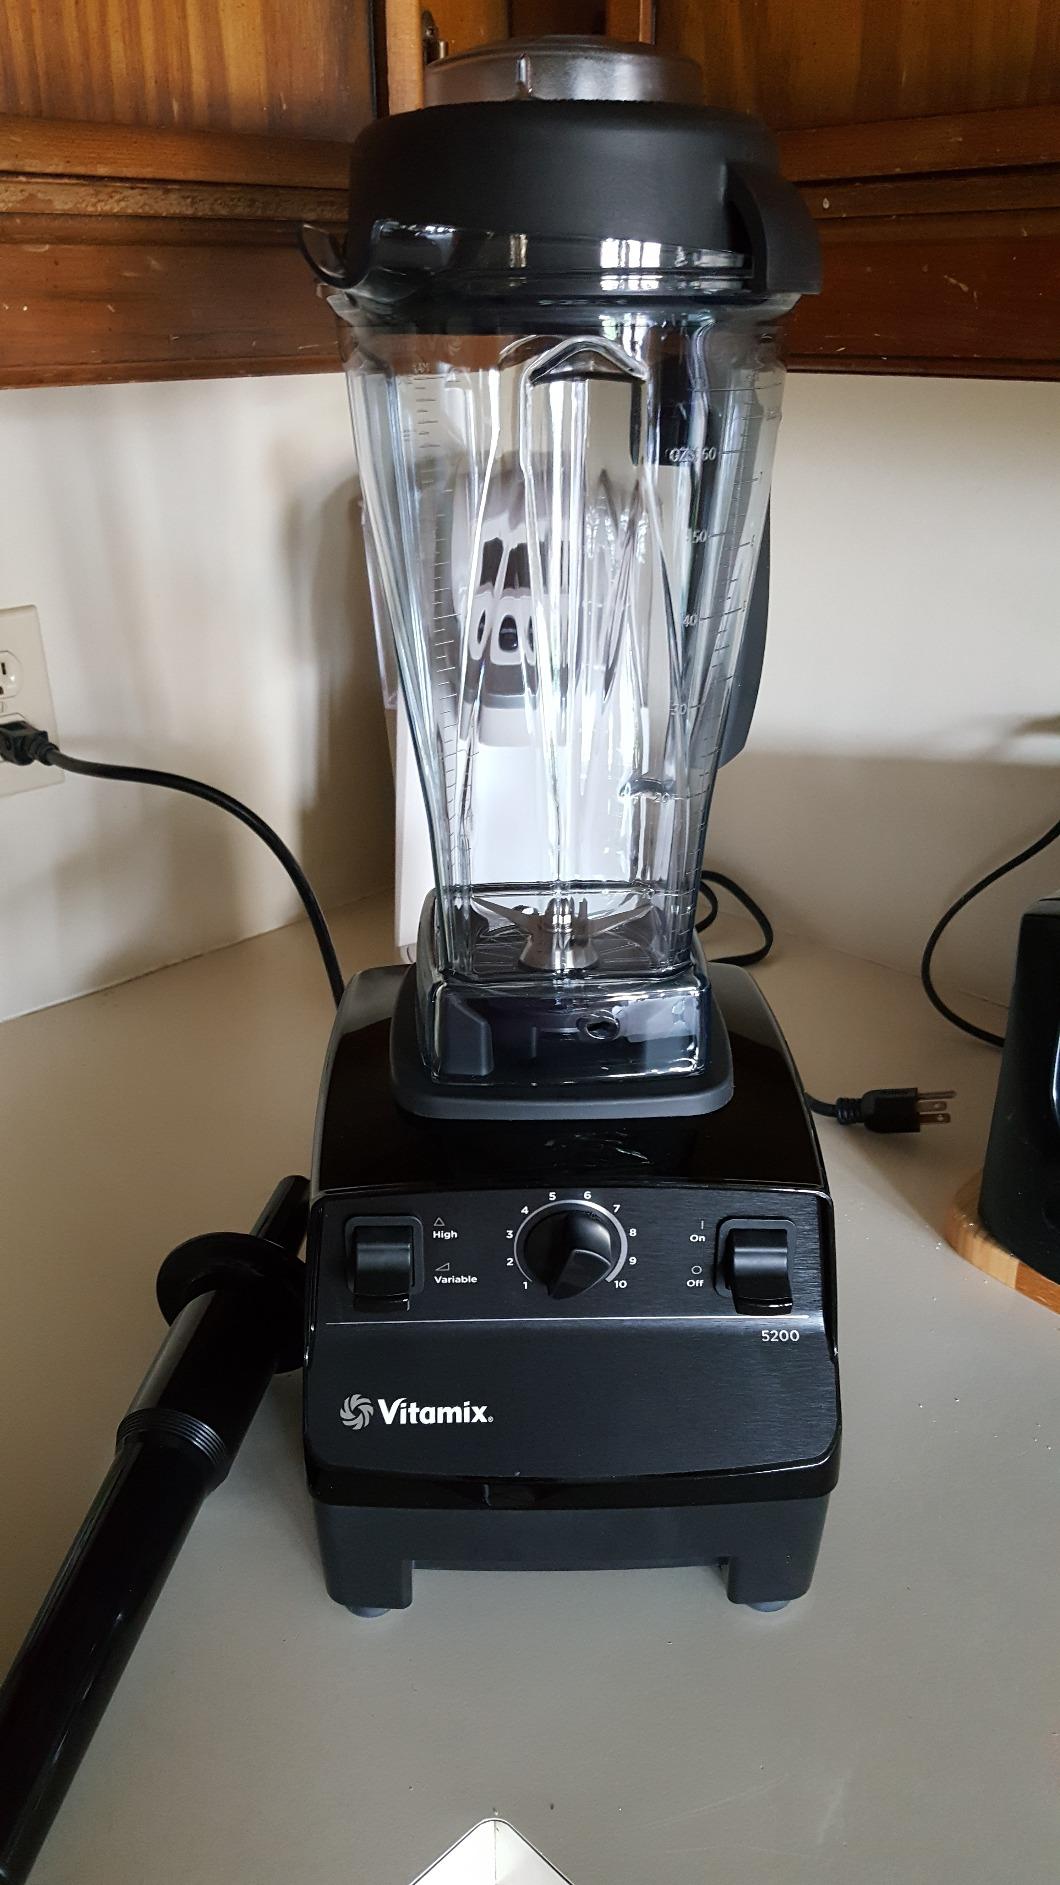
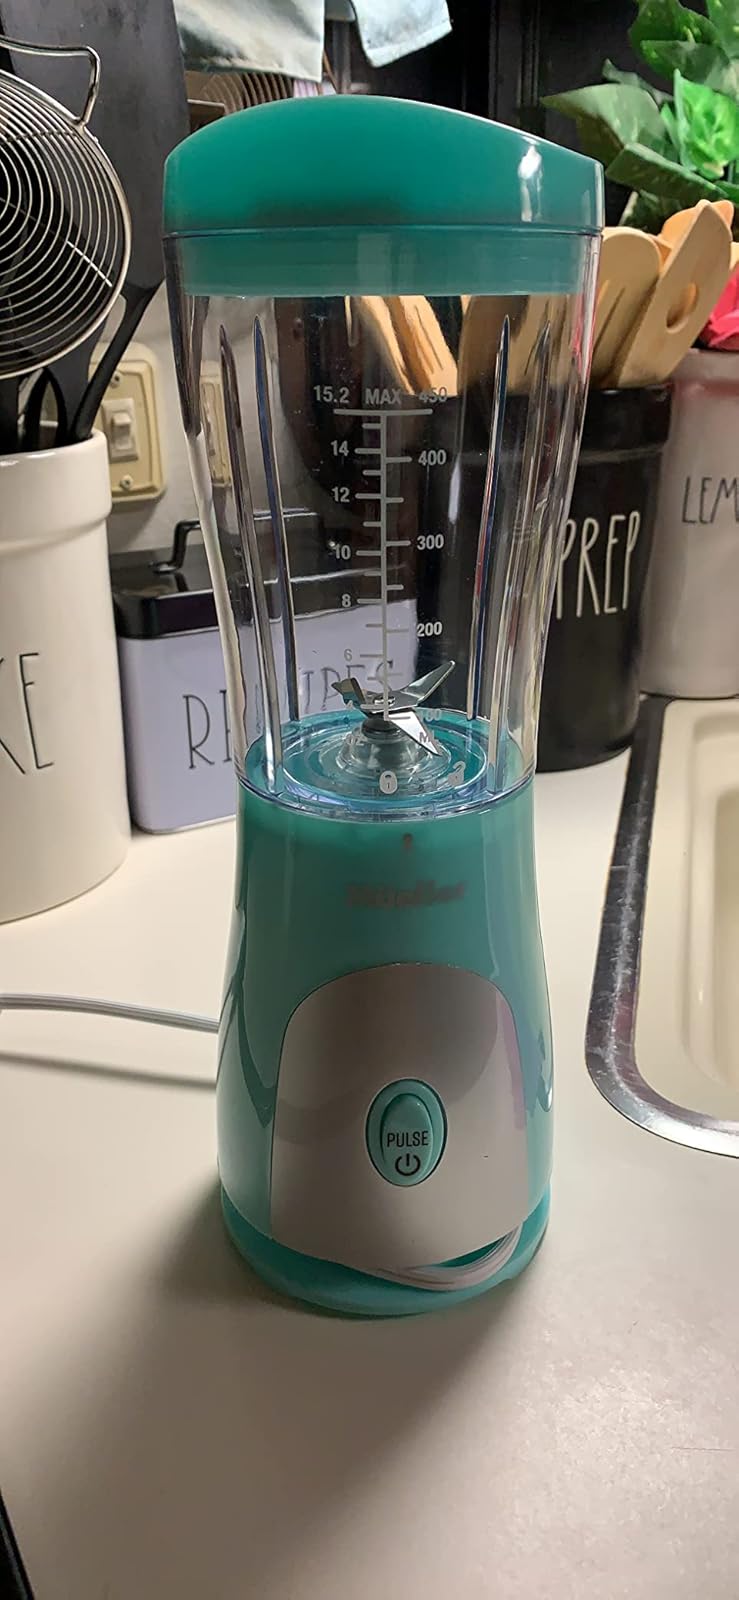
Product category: items_blender
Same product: no